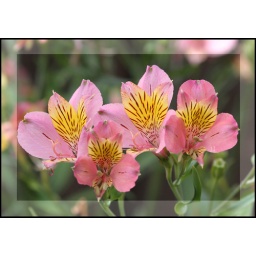
Alstromeria pink yellow in our garden